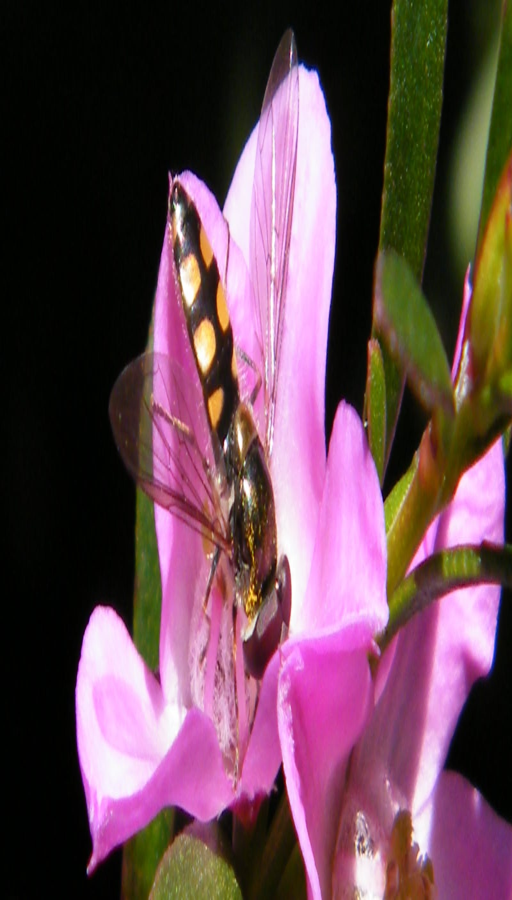
use a native plant to attract bees to your garden